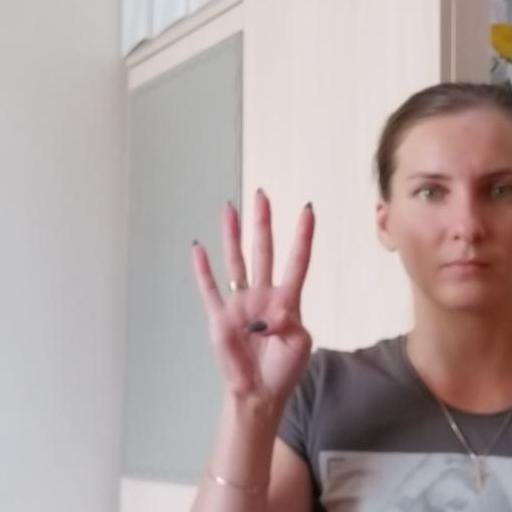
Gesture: four